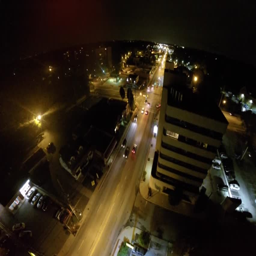
aerial through type of fictional setting at night